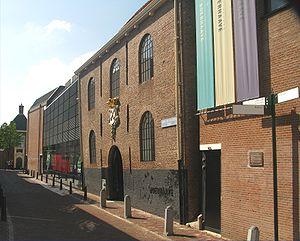
Le musée Boerhaave est situé à Leyde aux Pays-Bas. Ce musée contient une collection d'instruments scientifiques de toutes les disciplines de la Science, mais principalement de médecine, physique, et astronomie.